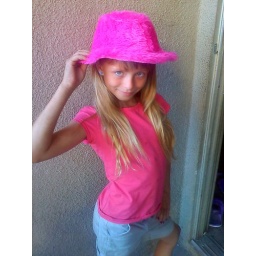
amber in pink hat